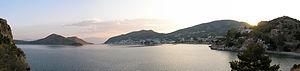
Toló, ou Tolón, est une ville grecque du Péloponnèse, et une station balnéaire du golfe d'Argolide. D'une superficie de 2 327 hectares, Toló est une cité touristique qui comptait 1 460 habitants permanents en 2011.